Sukhoi Su-30MKM

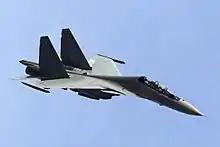
Su-30MKM flying at LIMA

In August 2003, Malaysia signed a US$900 million contract with Irkut Corporation for 18 Sukhoi Su-30MKMs. Malaysia operates eight legacy F/A-18D Hornet, and was offered Boeing's F/A-18E/F Super Hornet, but the Royal Malaysian Air Force chose the Su-30MKM instead. The Su-30MKM is an advanced variant, with considerable performance related improvements over its Su-30MK/MKK counterparts. Irkut Corporation subcontracted the task of manufacturing the canards, stabilizers and fins to Hindustan Aeronautics Limited. As part of the contract agreement, Russia sent the first Malaysian cosmonaut to the International Space Station. It was a project initiated under the government-to-government offset agreement through the purchase of Su-30MKM fighter jets for the Royal Malaysian Air Force. Under this agreement the Russian Federation bore the cost of training two Malaysians for space travel and for sending one to the International Space Station (ISS) in October 2007 under the Angkasawan program.